Roberts Landing, California

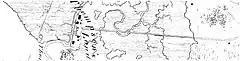
1857 United States Coast Survey map showing the road across the marsh to Thompson's landing (Roberts Landing)

William Roberts, whose family originated in Amlwch, Wales, sailed for America when he was nineteen and after rounding Cape Horn reached San Francisco on 27 March 1850.